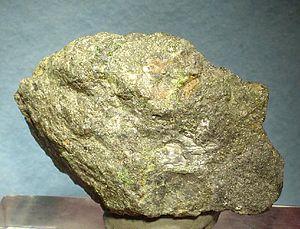
Le tellure natif ou tellure est un corps chimique simple métalloïde de formule Te, une espèce minérale de la catégorie des éléments natifs correspondant au tellure. Il contient fréquemment des traces de sélénium et de fer, de soufre et de bismuth, d'arsenic et de antimoine, d'argent et d'or, voire de plomb...